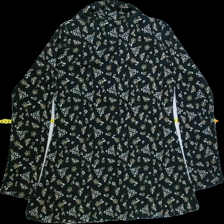
View: back
Type: Blouse
Category: Ladies
Brand: Not Applicable
Colors: Multicolor, Black, White, Yellow
Material: 100%cotton
Pattern: Floral print
Cut: Regular, Collar
Season: All
Trend: No trend
Stains: No
Price range: <50
Recommended usage: Export